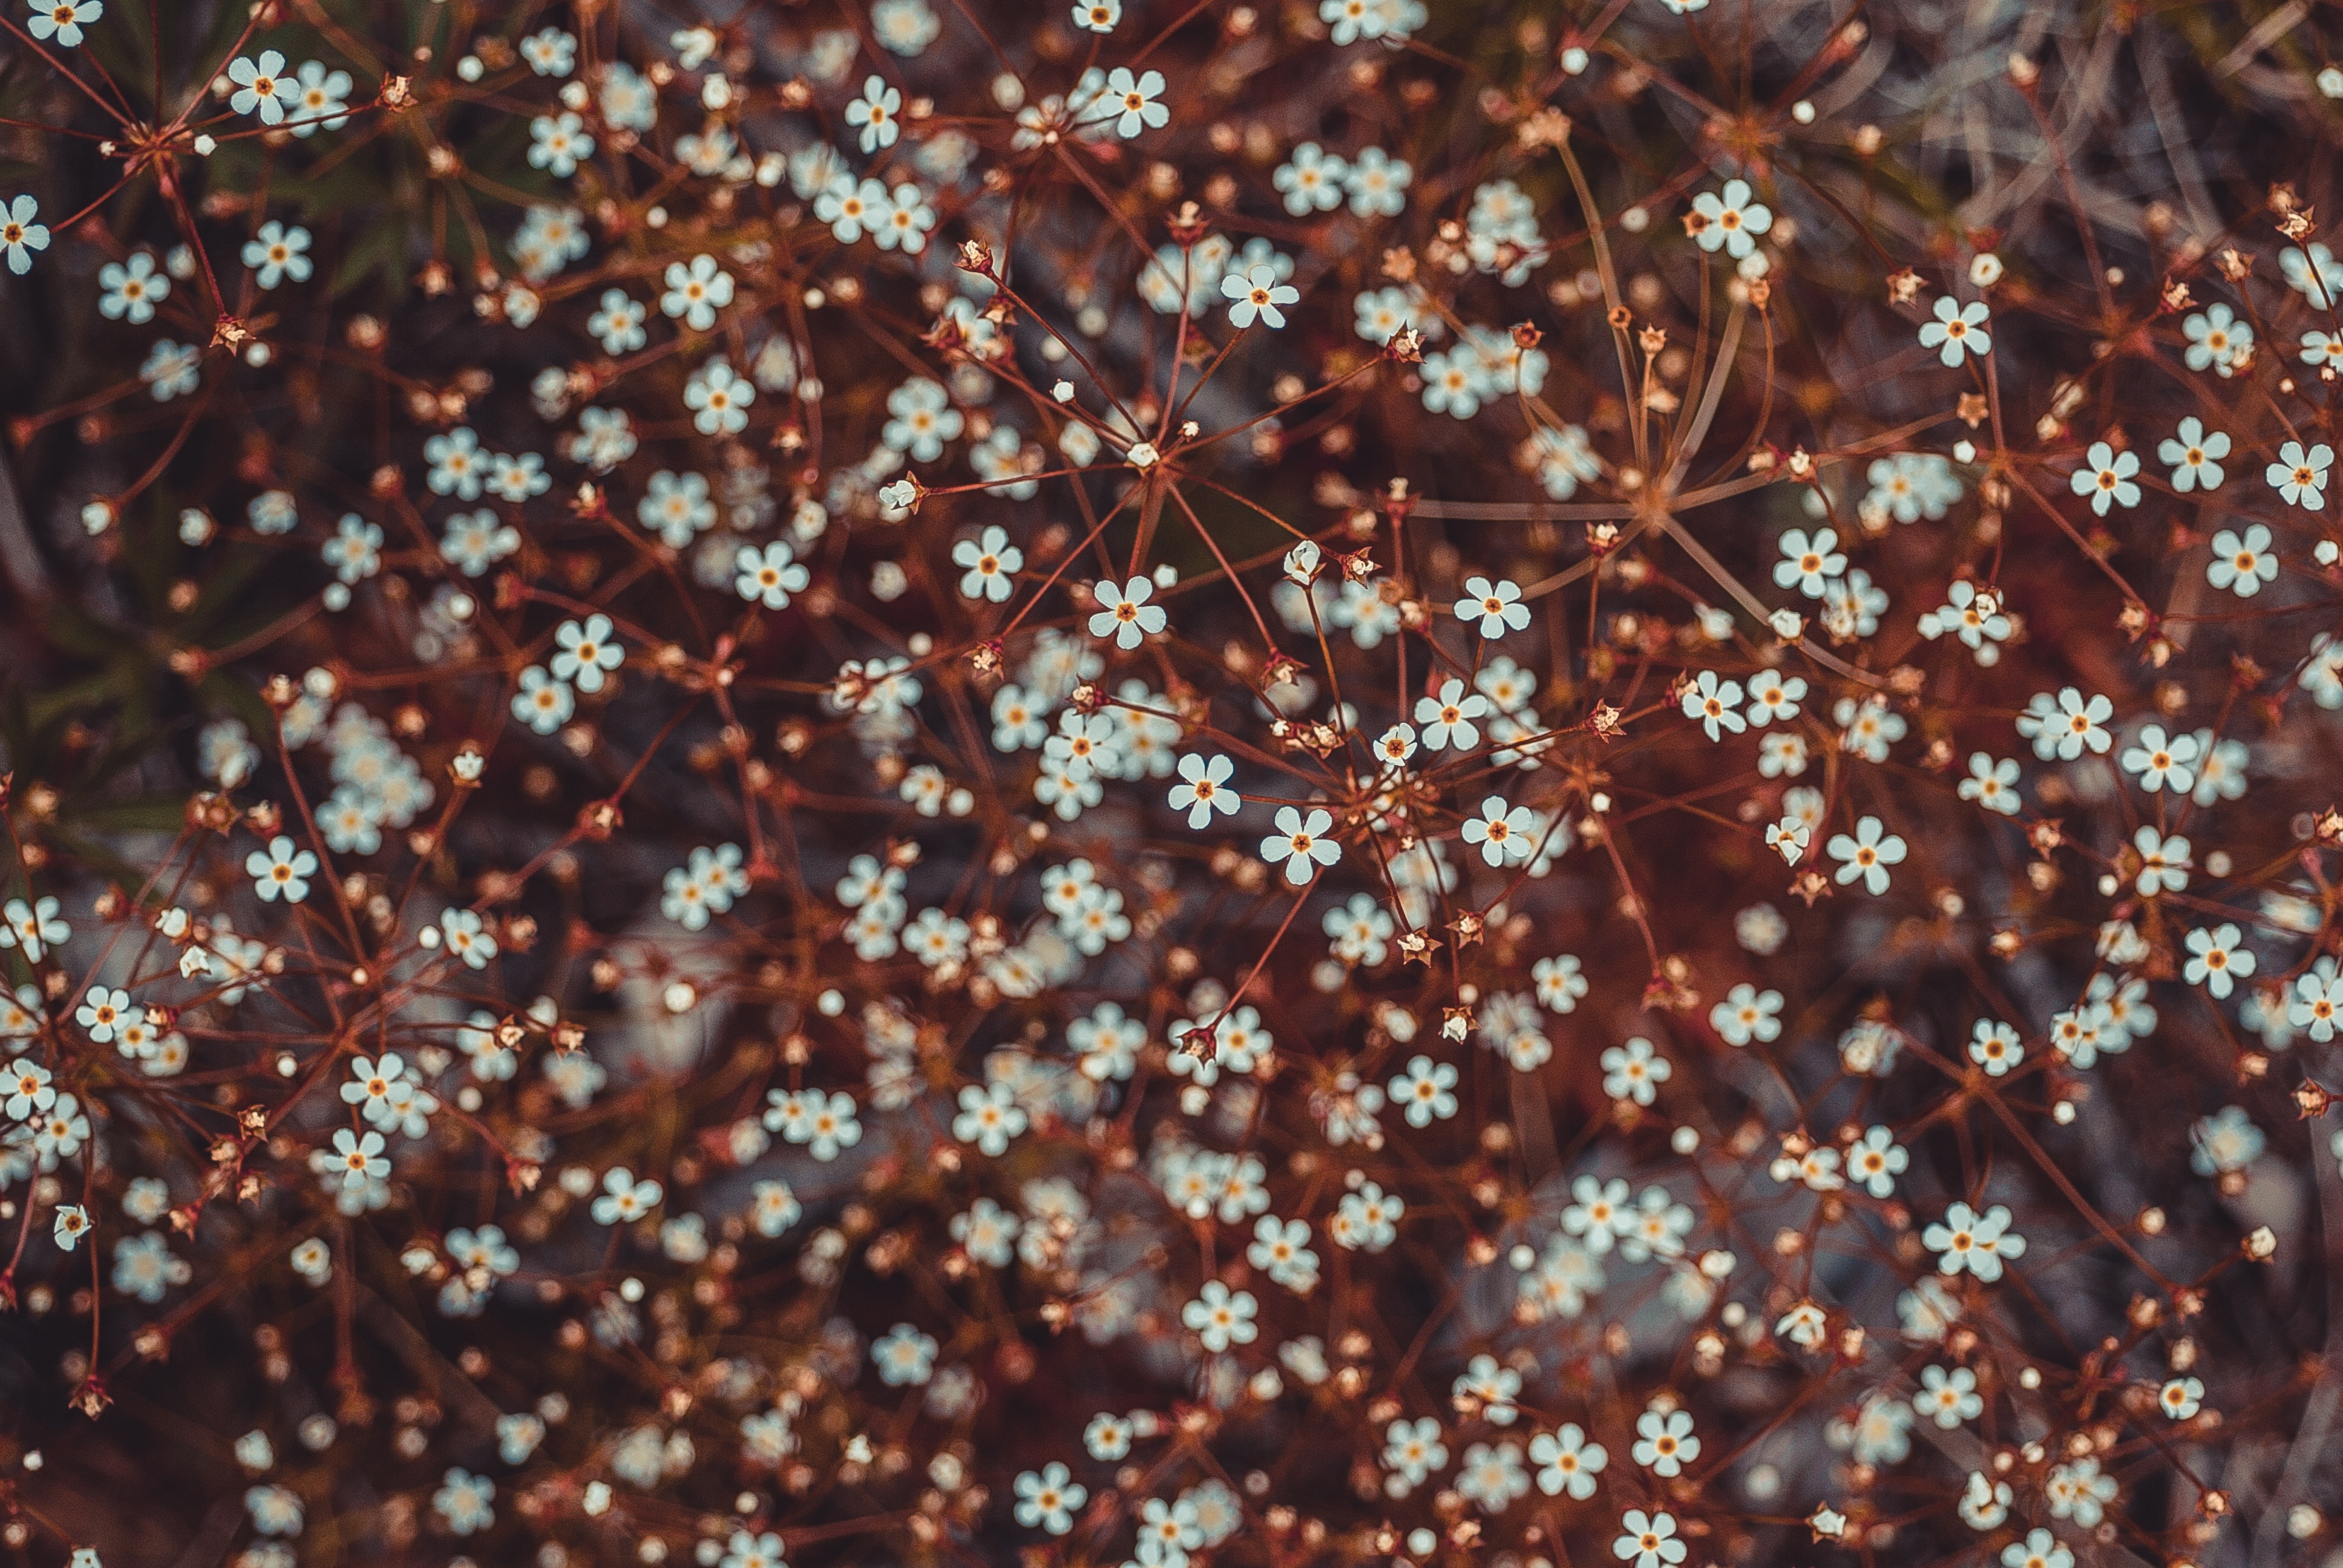
nature, branch, blossom, texture, leaf, flower, petal, pattern, spring, small, brown, soil, botany, blooming, flora, season, circle, flowers, close up, design, gardening, little, shape, macro photography, light blue